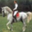
Label: horse